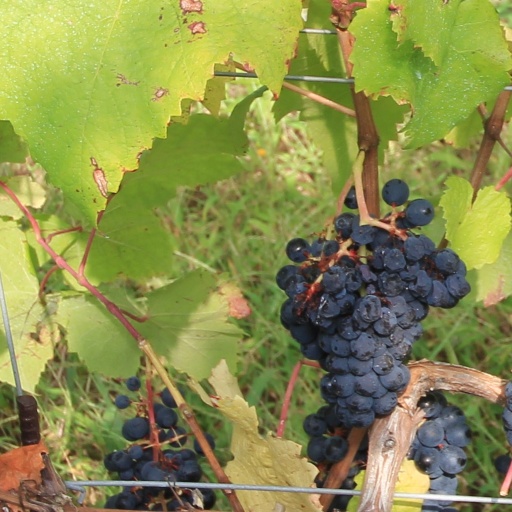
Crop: grape